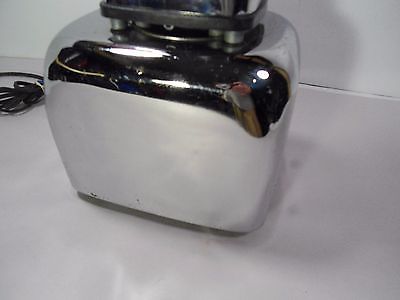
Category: toaster